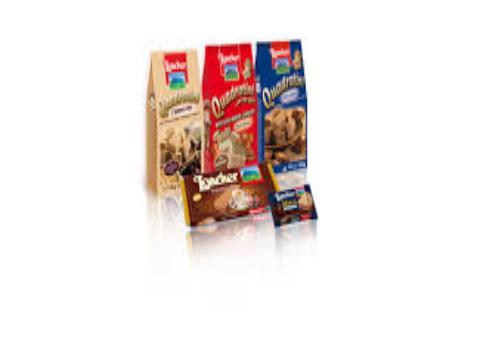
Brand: Loacker
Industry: Food